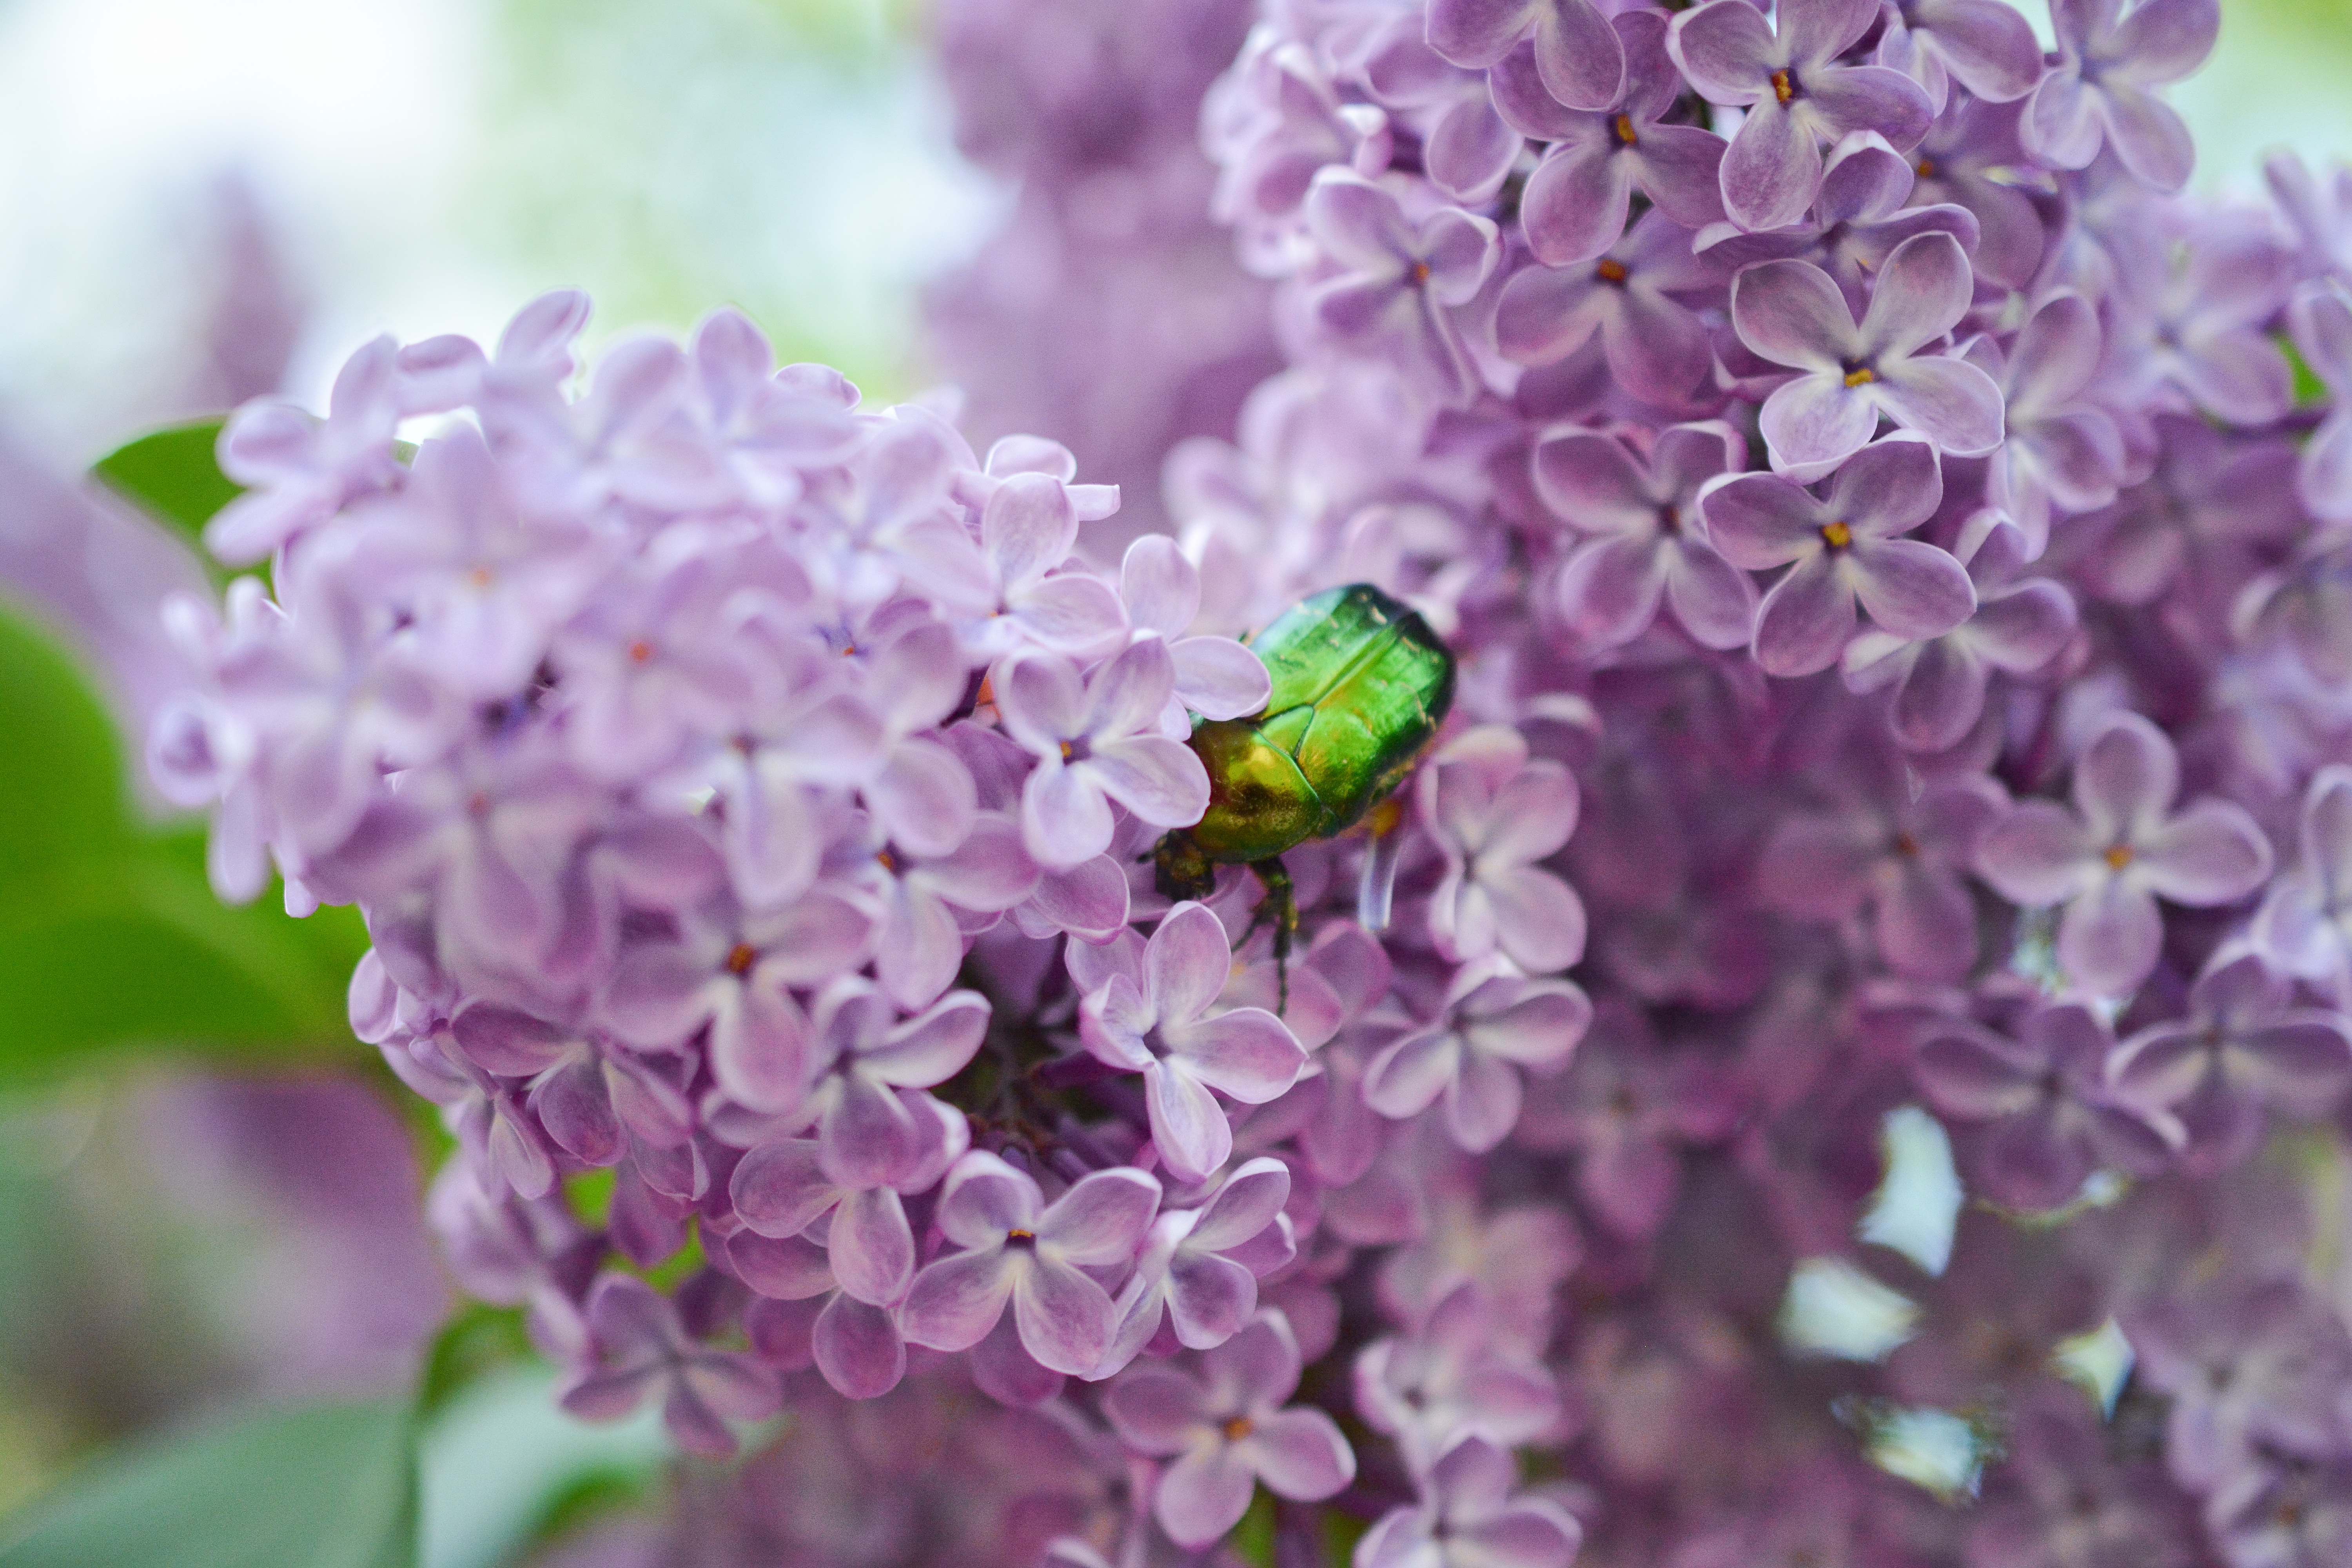
blossom, plant, flower, purple, petal, bush, spring, insect, botany, garden, pink, flora, lavender, invertebrate, wildflower, lilac, macro photography, flowering plant, ornamental shrubs, flowering shrub, land plant, english lavender, zlatohl vek